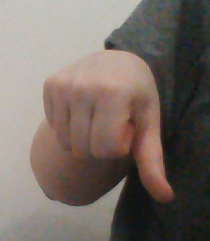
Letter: waw